Tel Megiddo

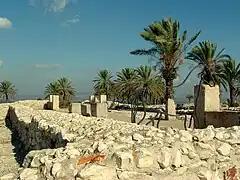
Southern stables

The Megiddo ivories are thin carvings in ivory found at Tel Megiddo, mostly excavated by Gordon Loud. The ivories are on display at the Institute for the Study of Ancient Cultures in Chicago and the Rockefeller Museum in Jerusalem. They were found in the stratum VIIA or Late Bronze Age layer of the site. Carved from hippopotamus incisors from the Nile, they show Egyptian stylistic influence. An ivory pen case was found inscribed with the cartouche of Ramses III.